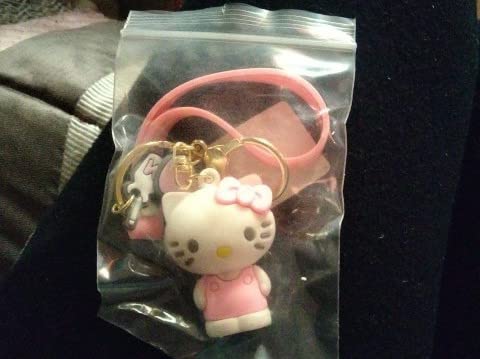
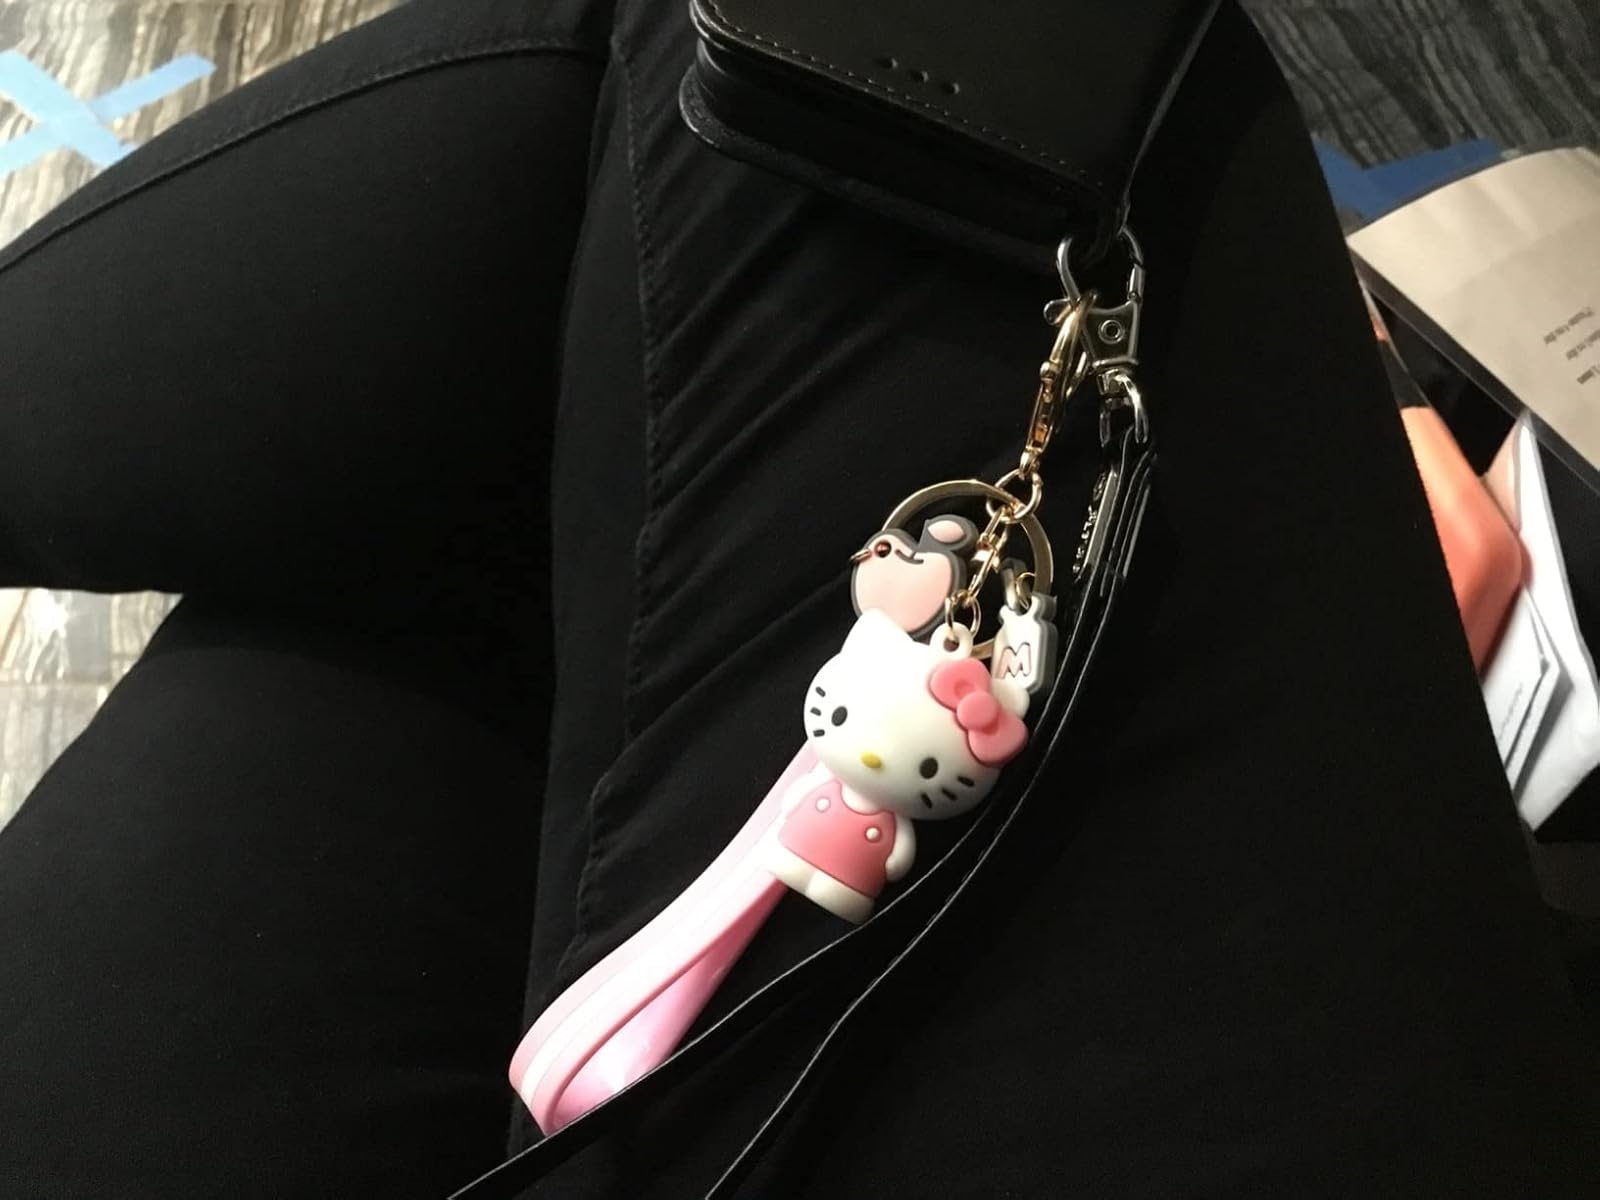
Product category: accessories_keychain
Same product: yes